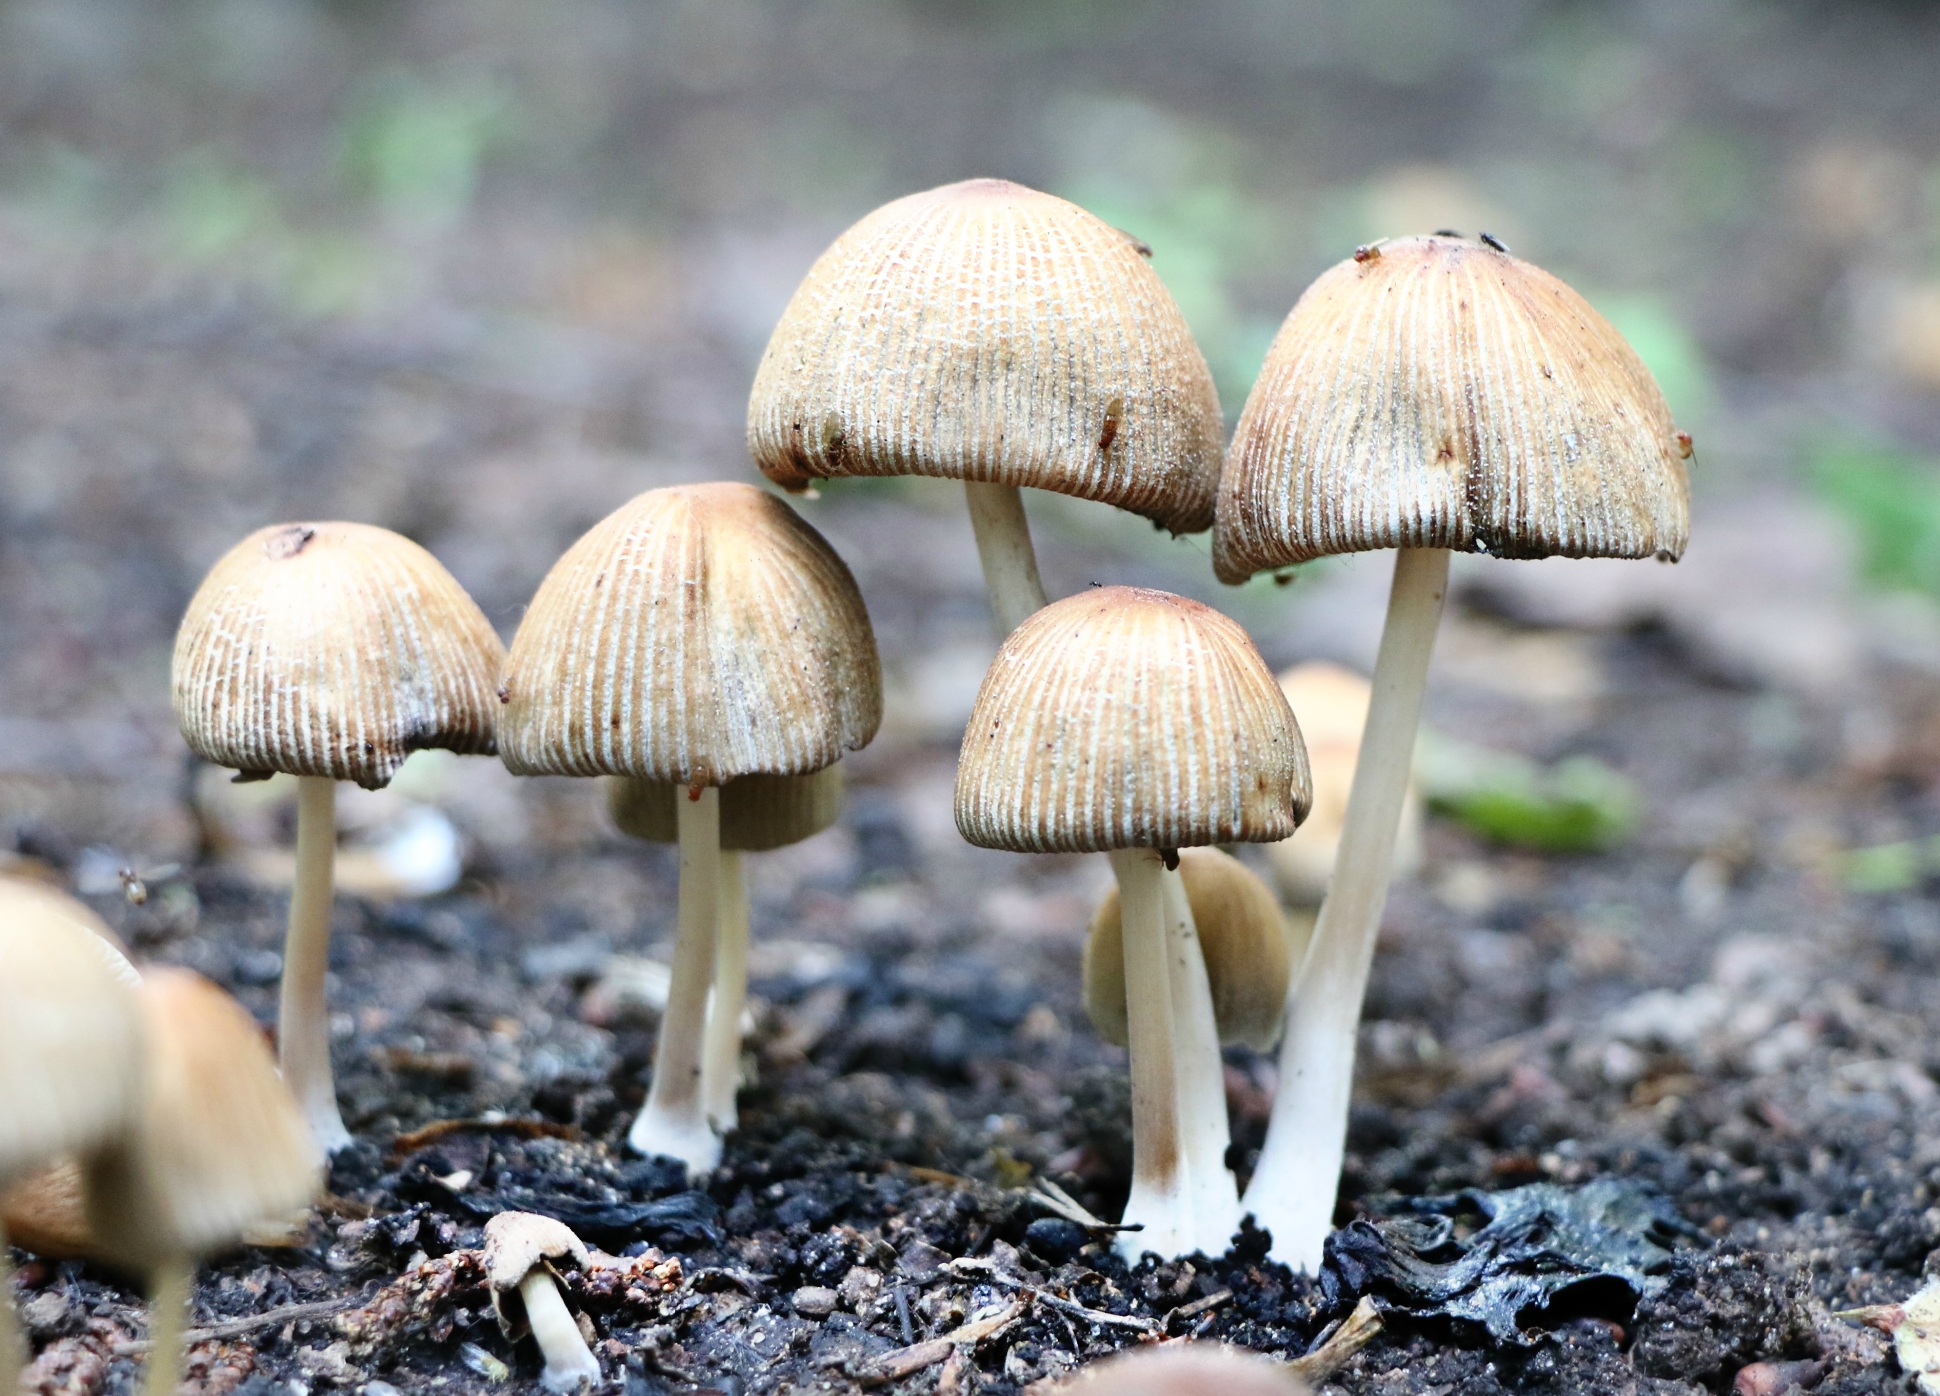
nature, forest, mushroom, toadstool, fauna, fungus, mushrooms, poison, amanita, agaric, bolete, agaricus, matsutake, poisonous mushrooms, oyster mushroom, edible mushroom, mycelium, medicinal mushroom, agaricomycetes, agaricaceae, champignon mushroom, penny bun, pleurotus eryngii